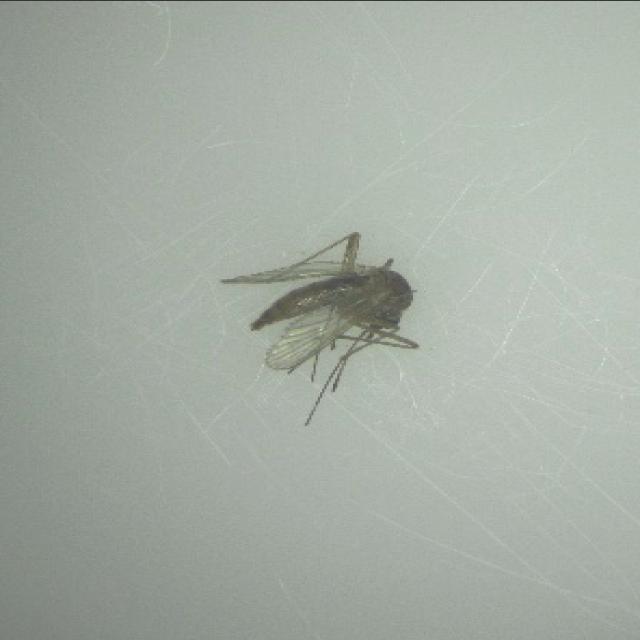
Species: aedes_vexans